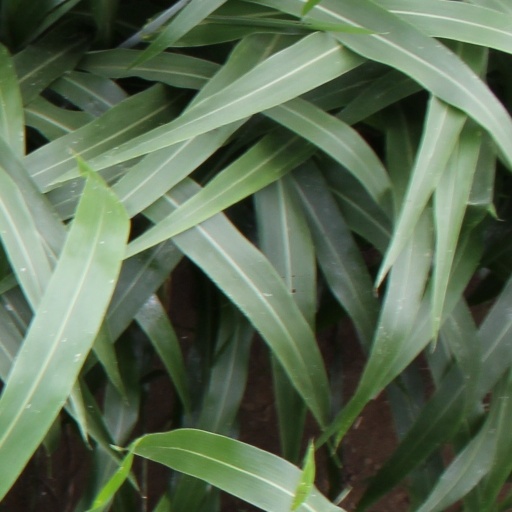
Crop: sorghum